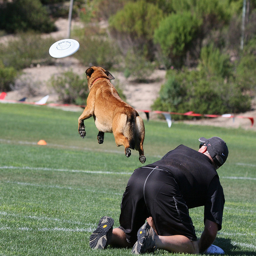
a dog that is  chasing a white frizbee
A man throwing a frisbee with a dog chasing it.
a dog is in the air over a field
There is a man on the ground who has tossed a frisbee in the air and his dog is trying to catch it.
A dog jumps over a man's back while going after a frisbee.